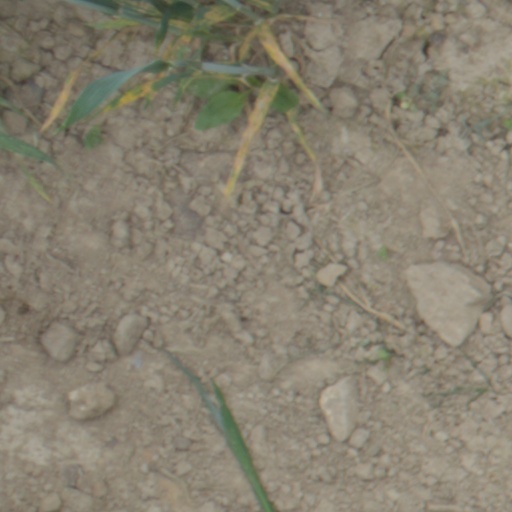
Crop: wheat